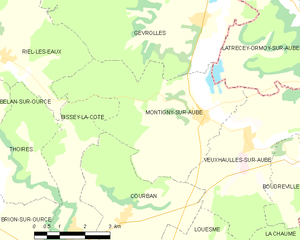
Montigny-sur-Aube est une commune française située dans le département de la Côte-d'Or en région Bourgogne-Franche-Comté. Ses habitants sont les Montignois.